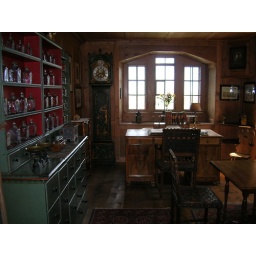
An office at the Werdenberg castle in Buchs,Swiss